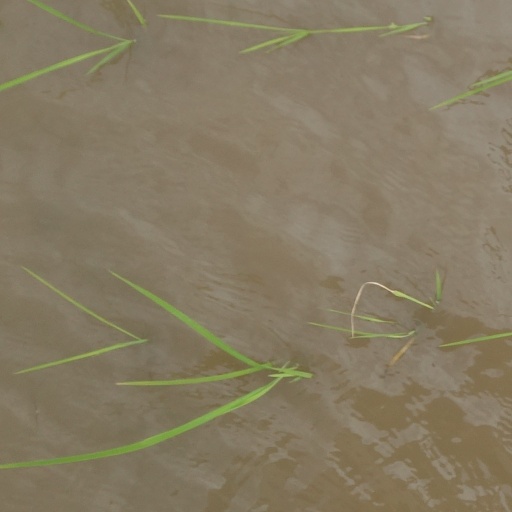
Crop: rice